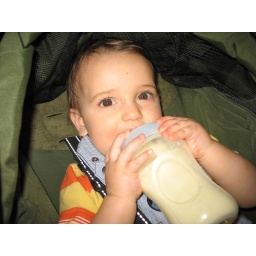
Hitting the bottle in the car